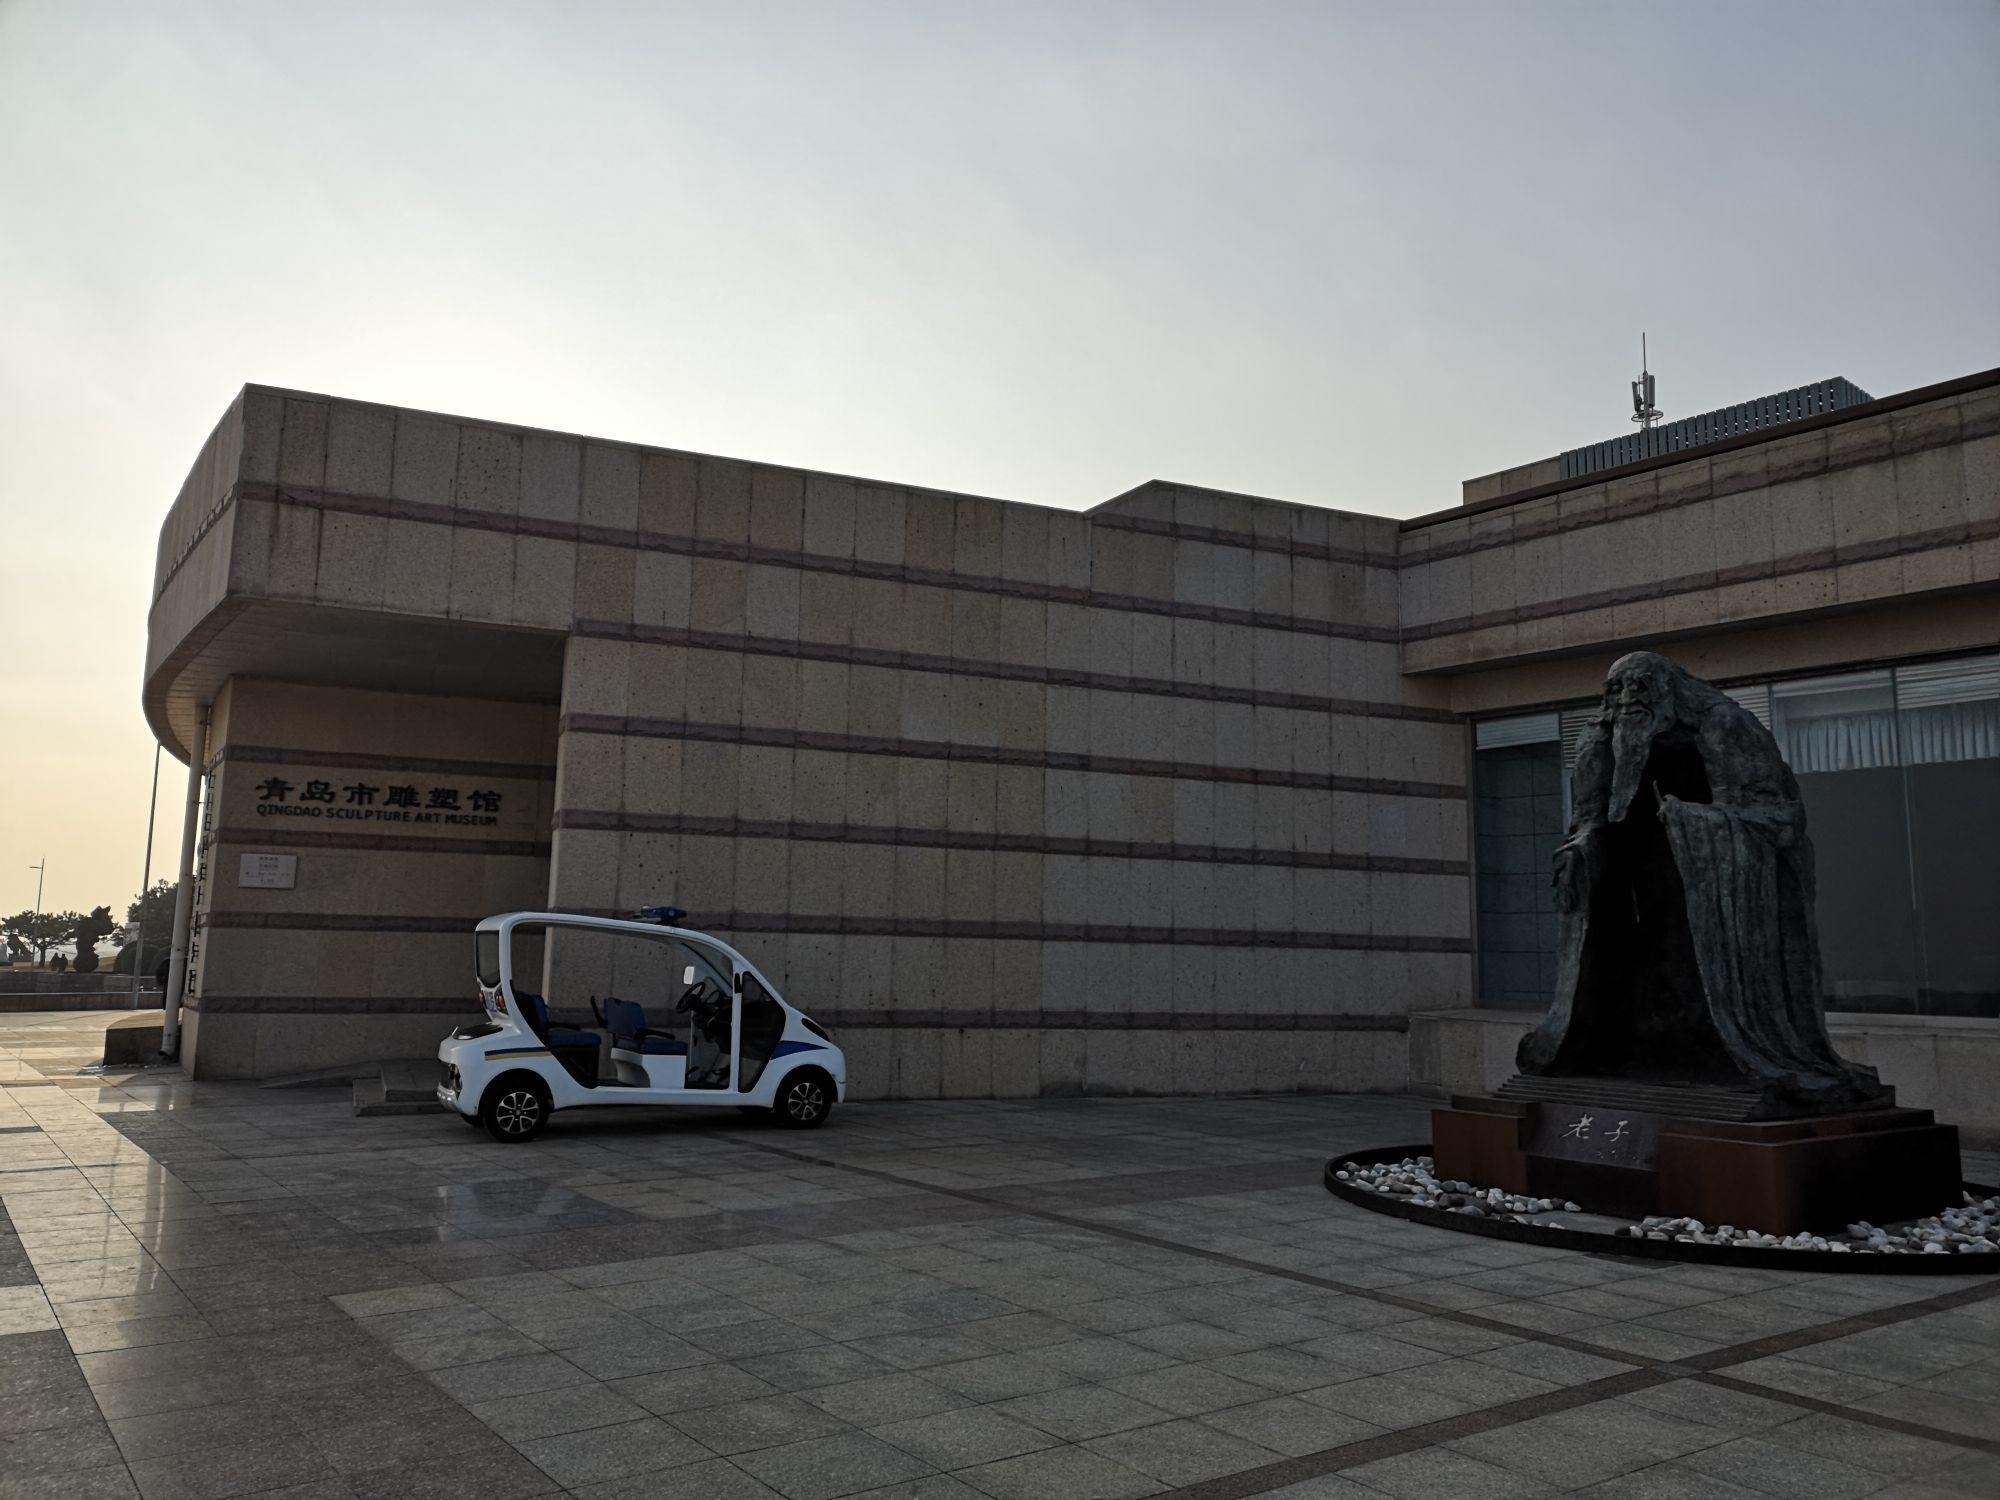
地标名称：青岛市雕塑馆
所在城市：青岛市·崂山区